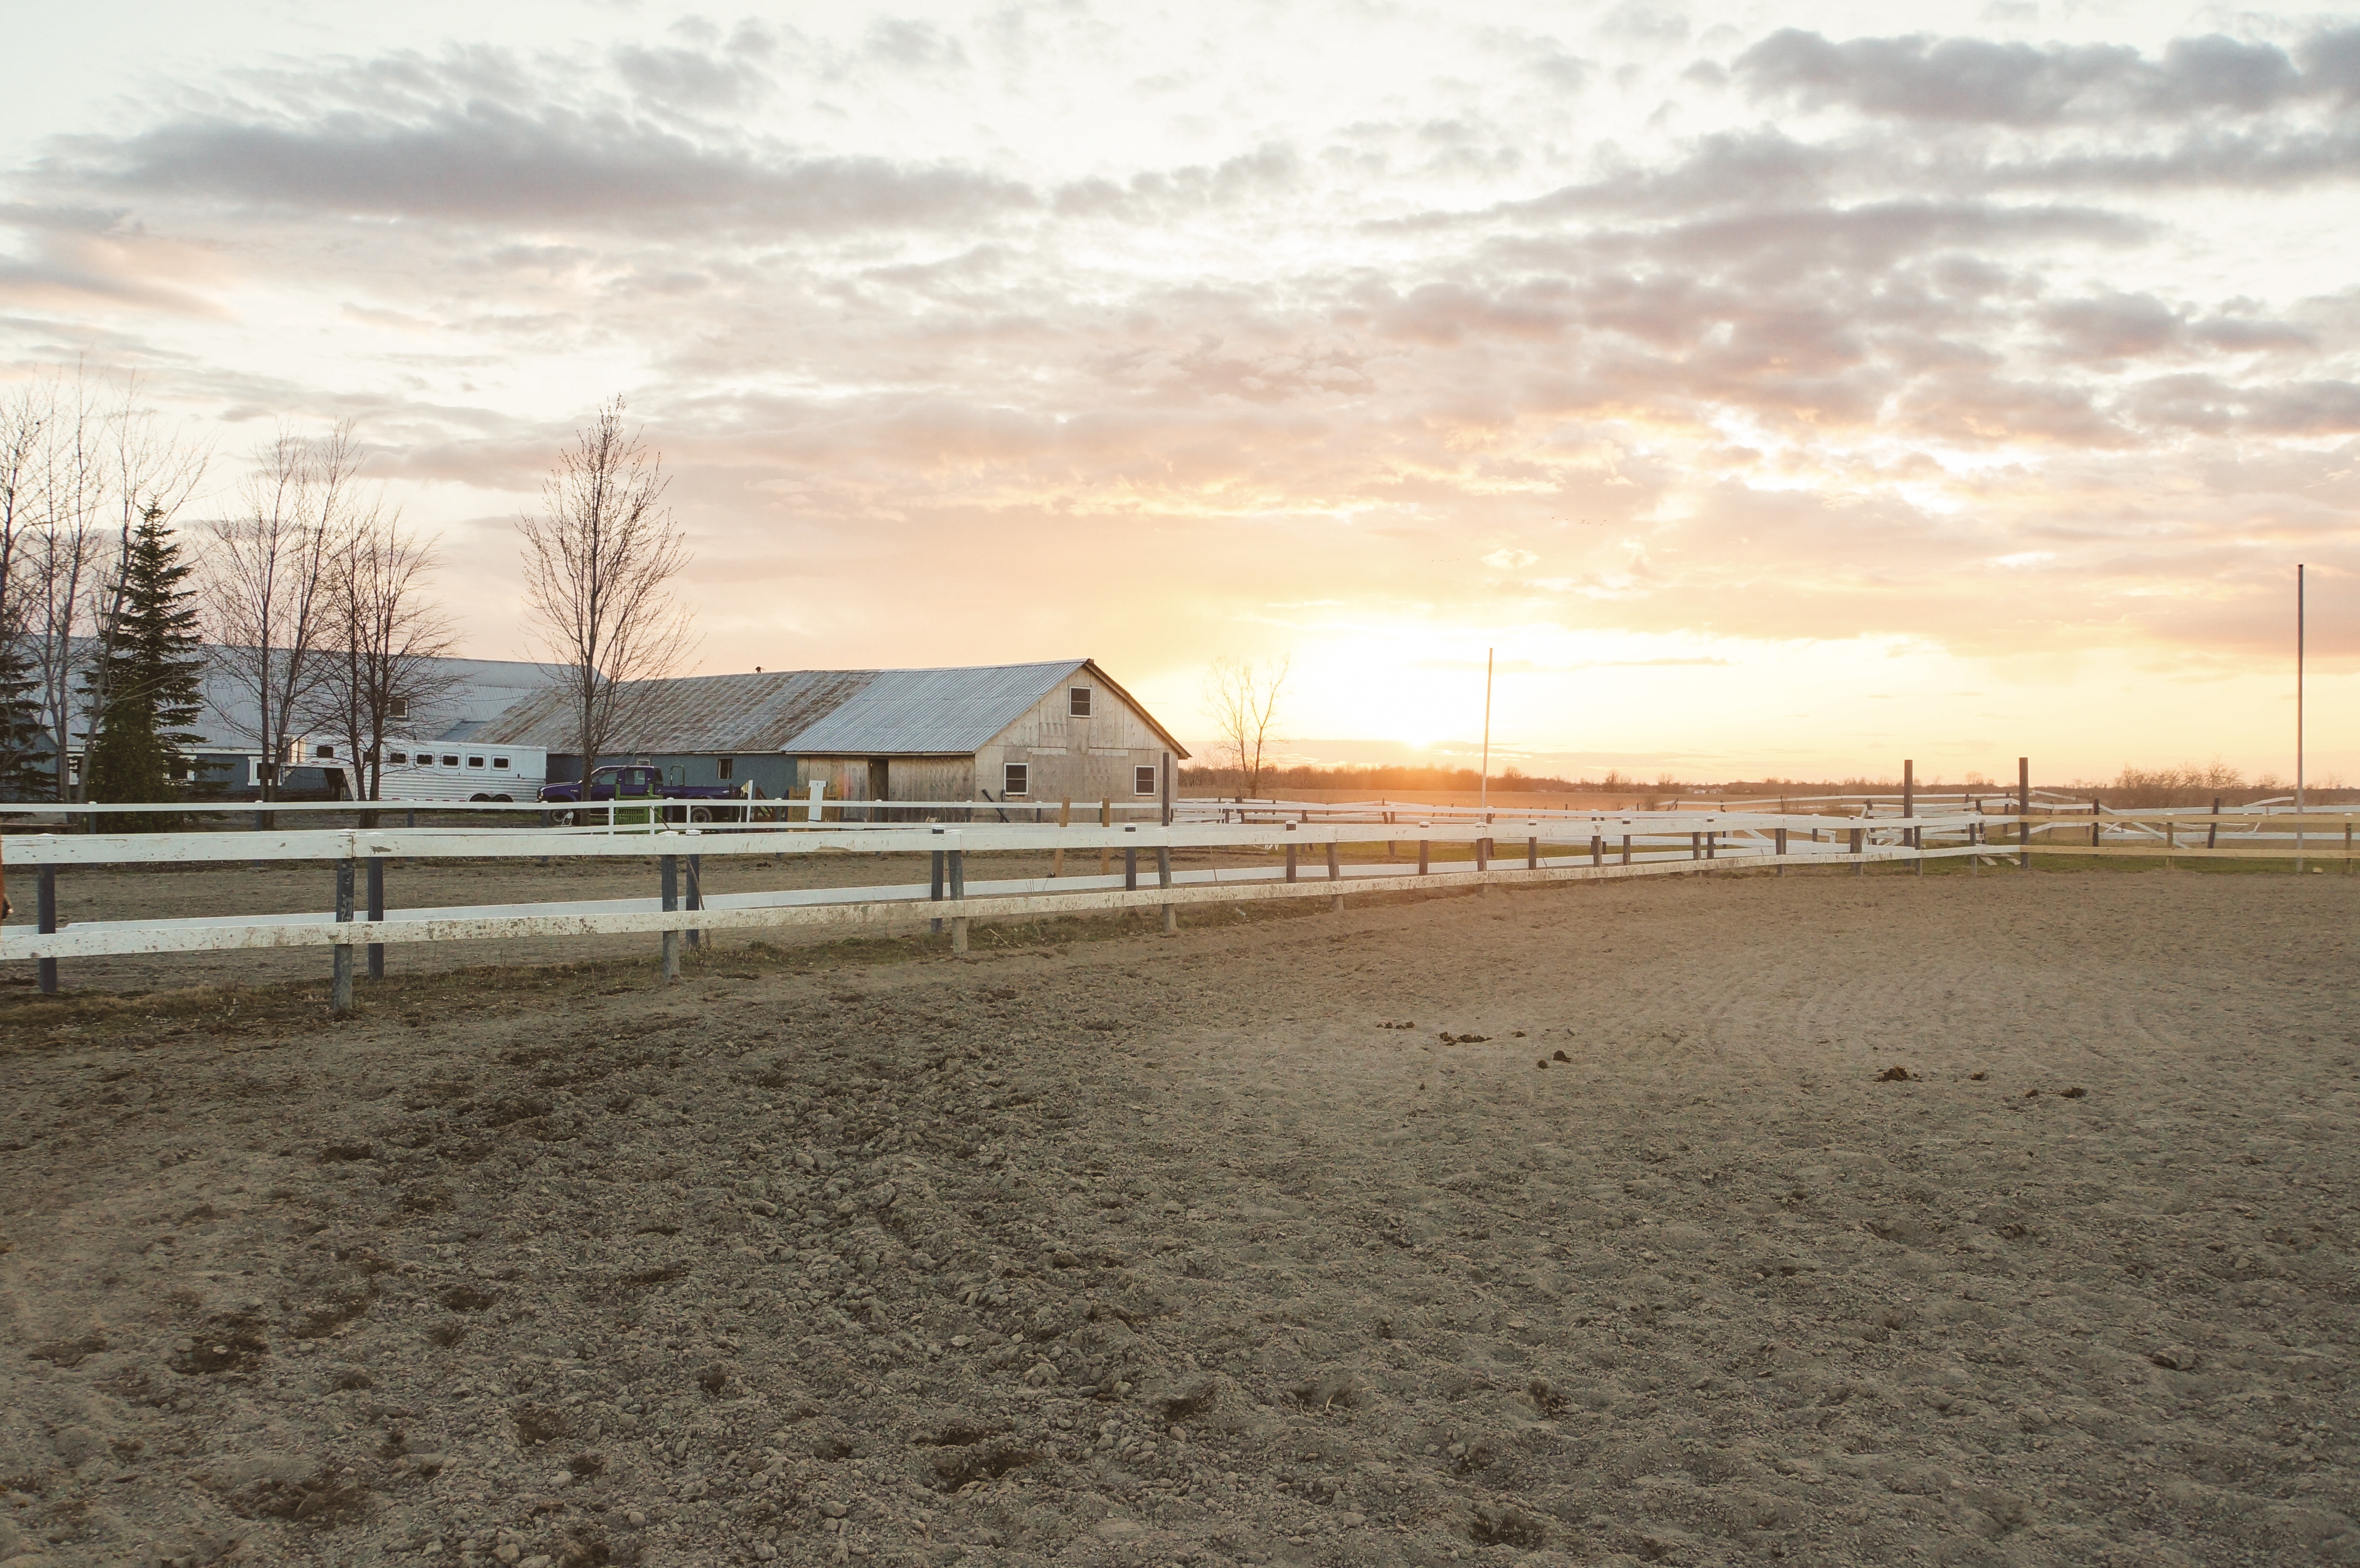
beach, sand, horizon, fence, structure, sunrise, sunset, field, farm, countryside, house, sunlight, morning, wind, barn, country, rustic, walkway, idyllic, rural, farming, ranch, agriculture, stadium, farmland, sport venue